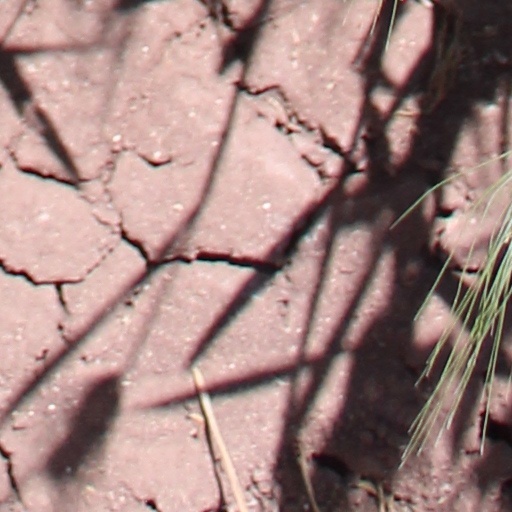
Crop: wheat